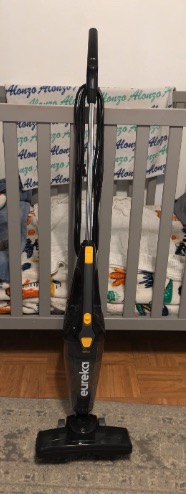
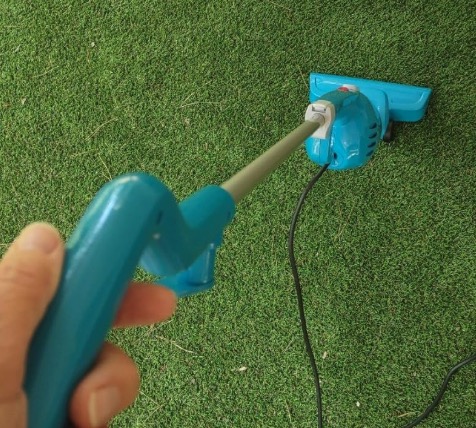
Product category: items_vacuum
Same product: no